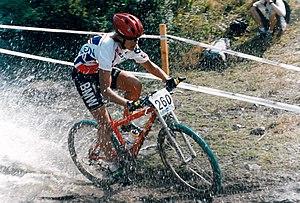
Caroline Alexander, née à Barrow-in-Furness le 3 mars 1968, est une cycliste britannique en VTT cross-country et sur route.